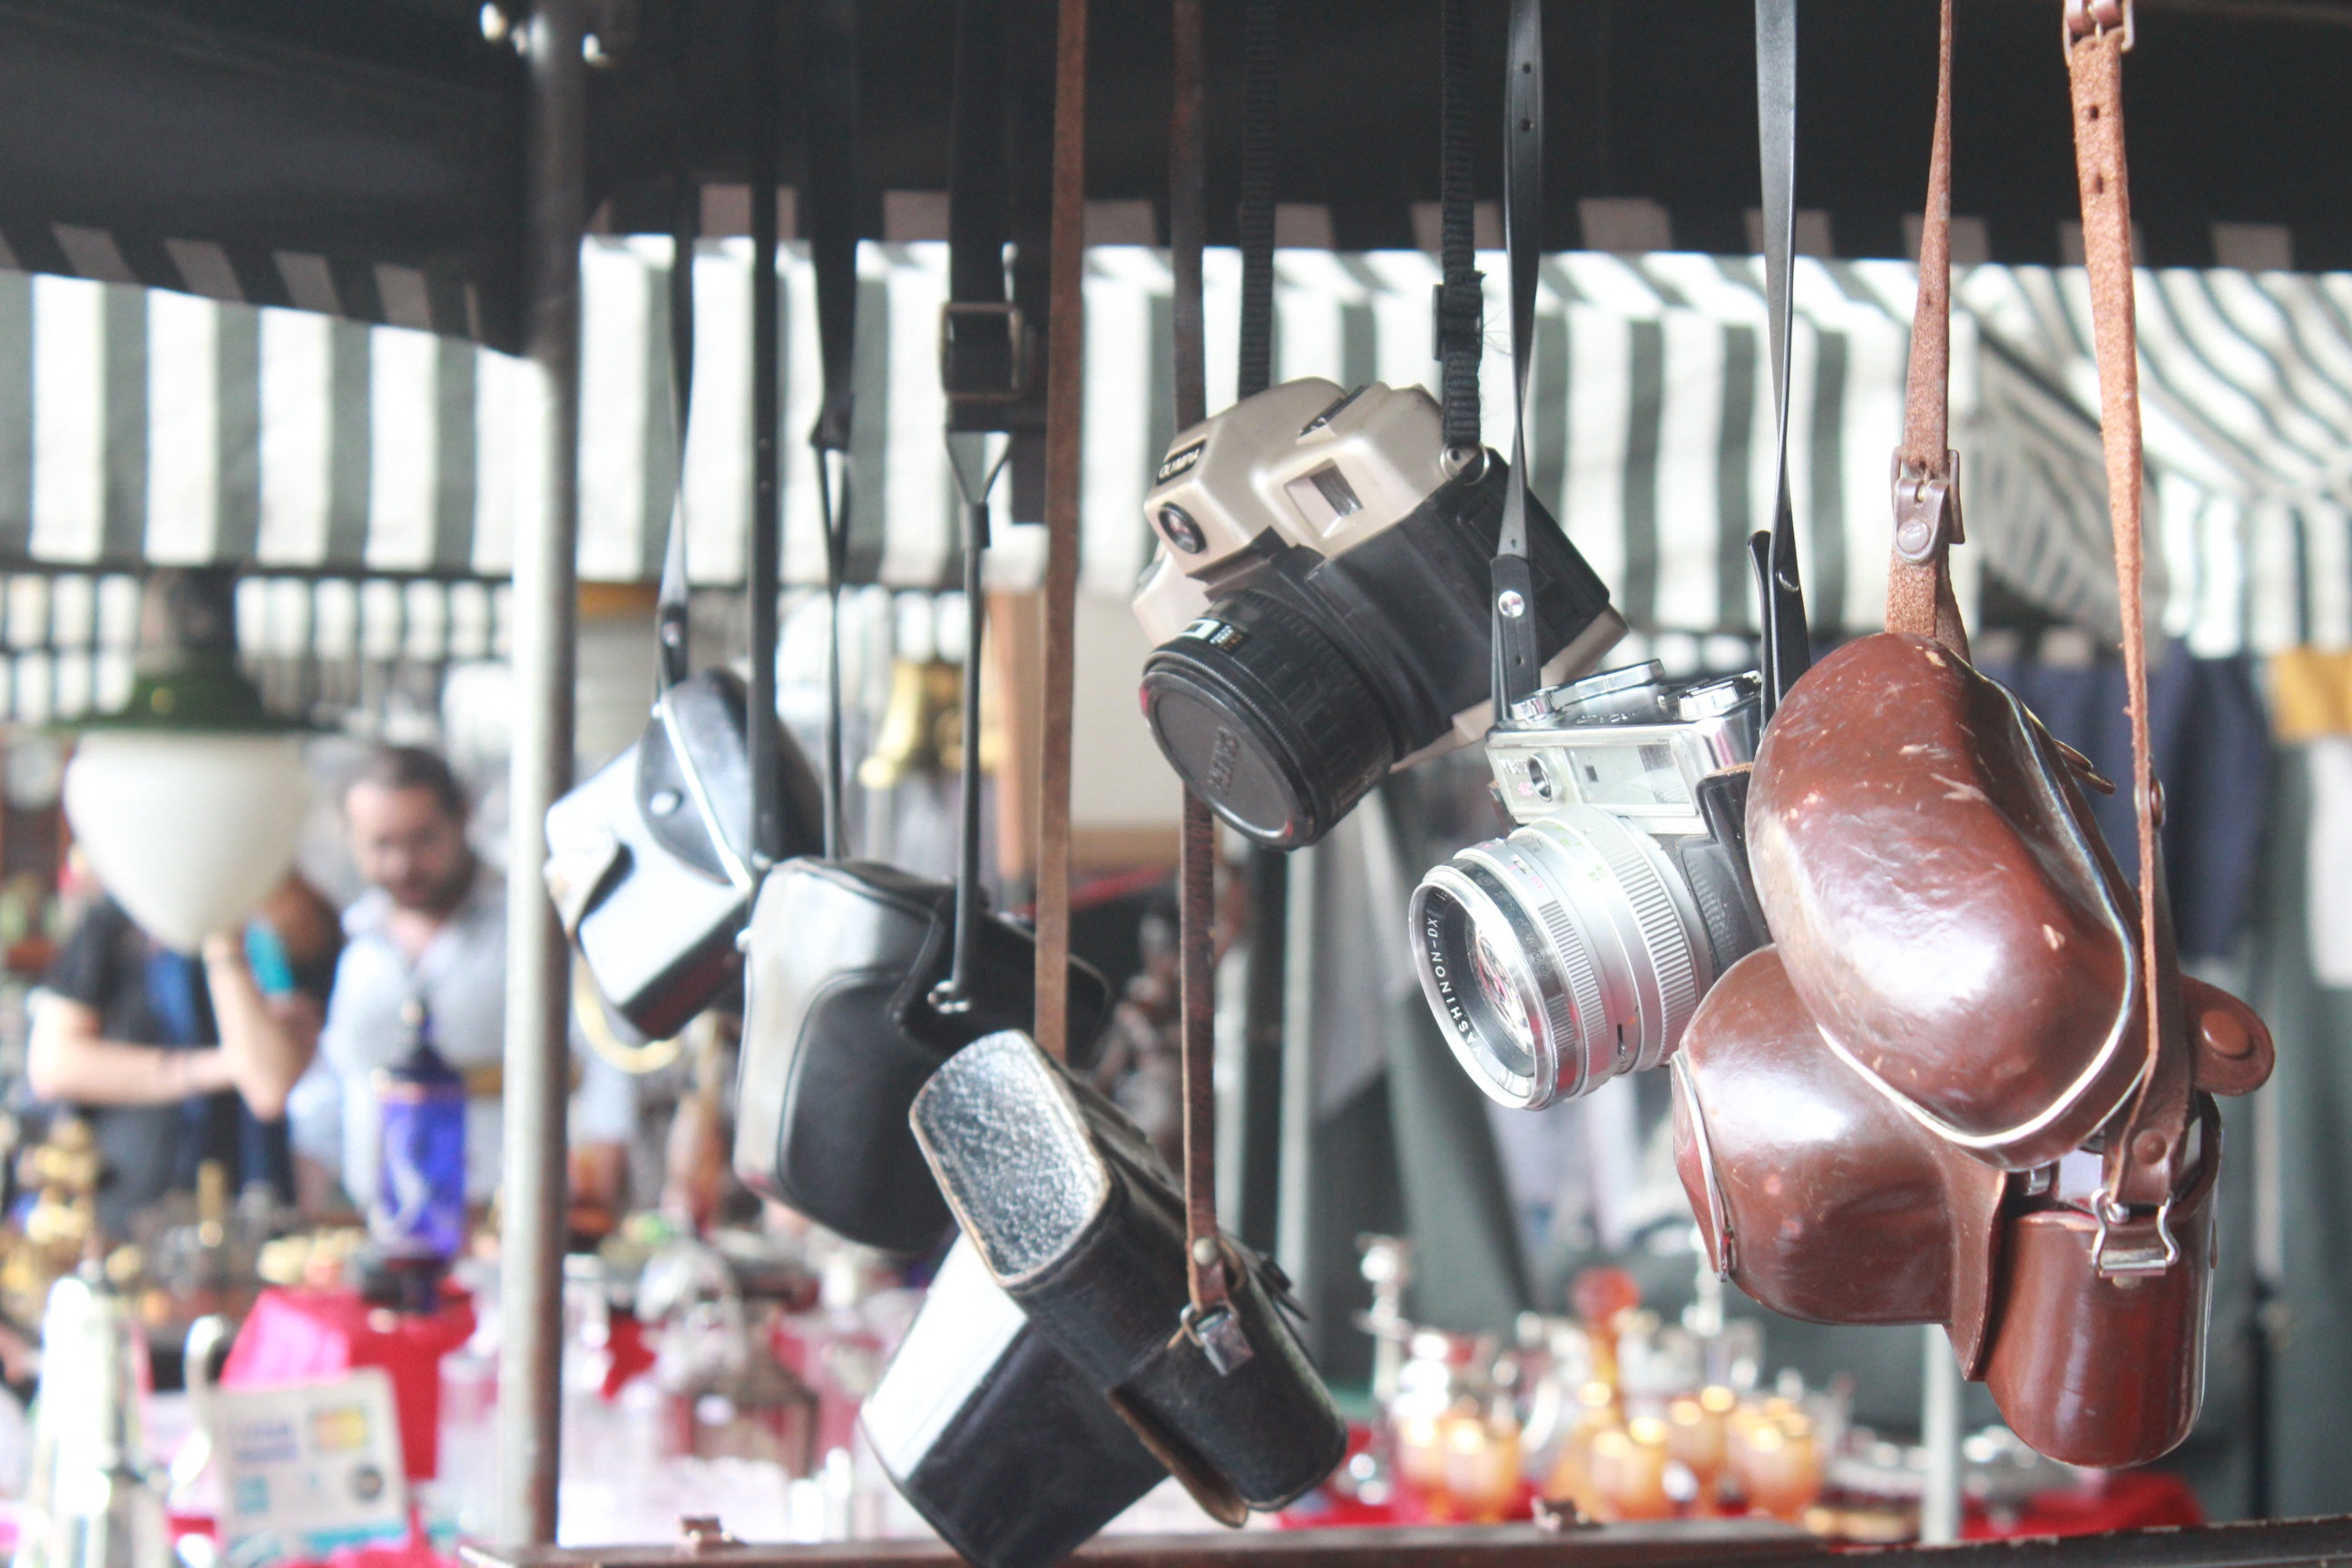
camera, photo, fair, former, archaic, obsolete, sense, display window